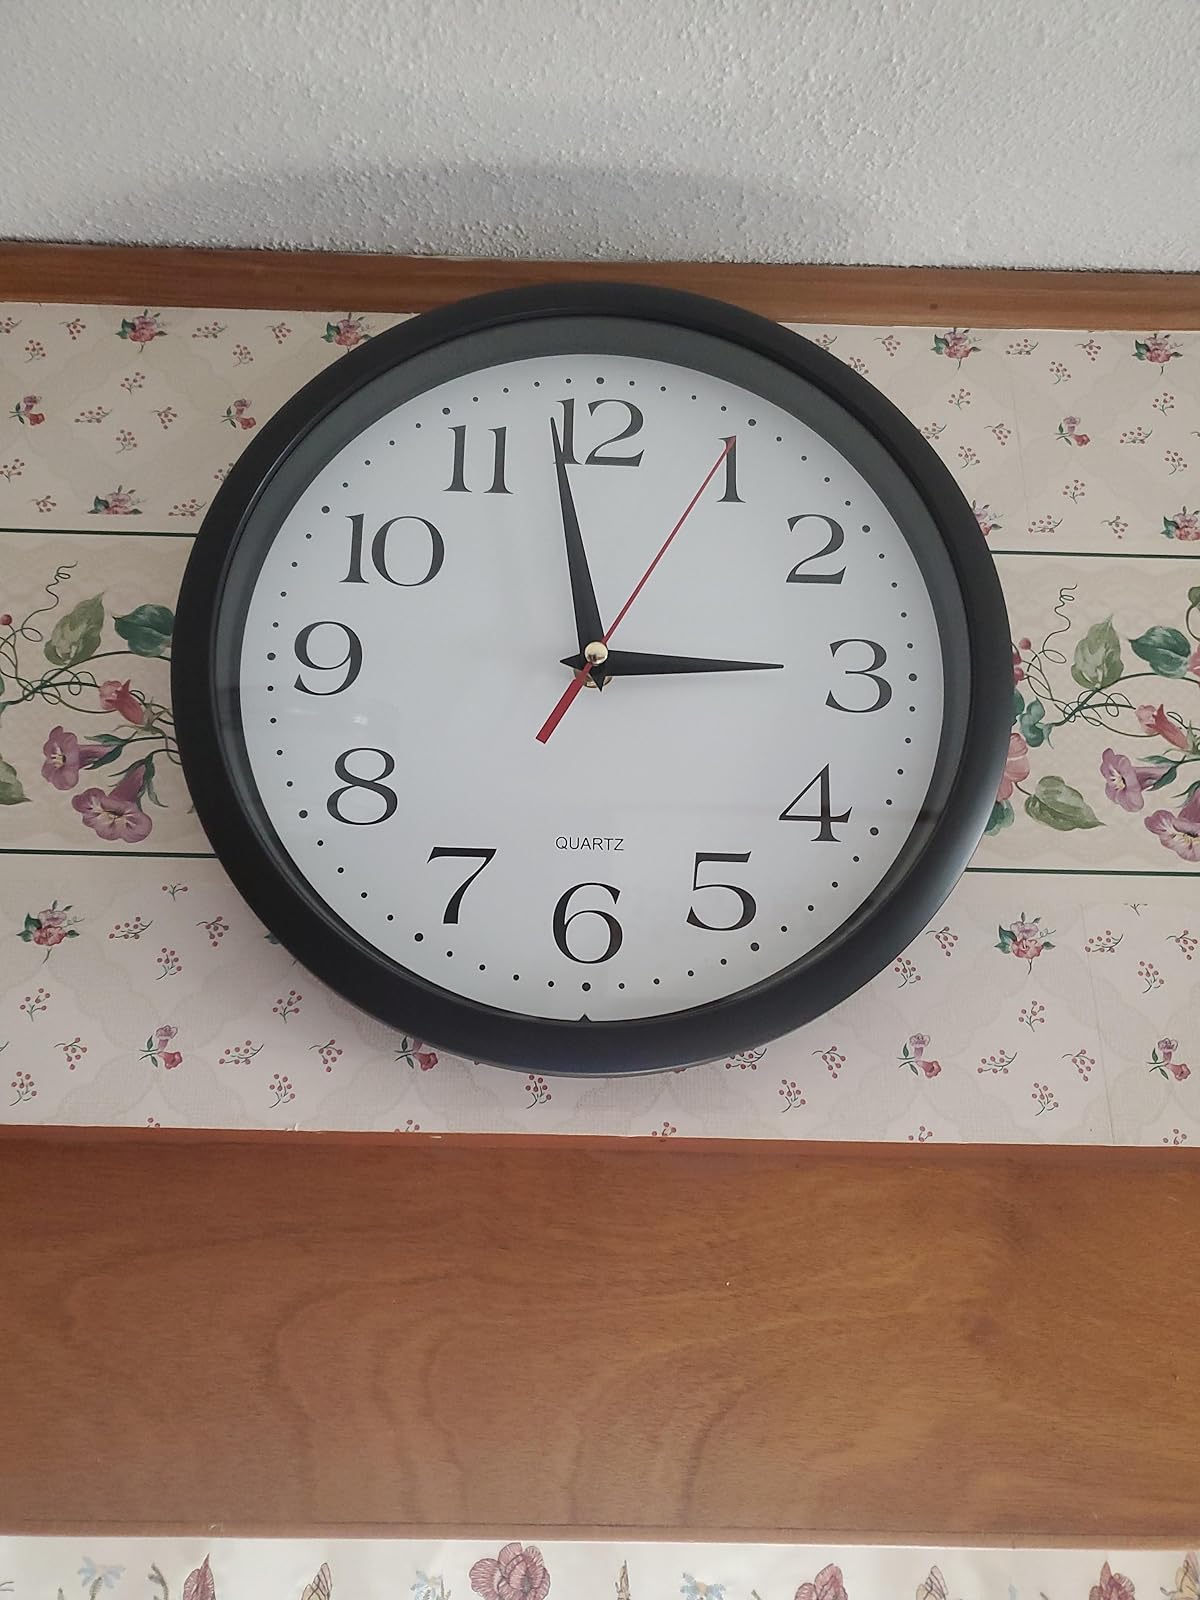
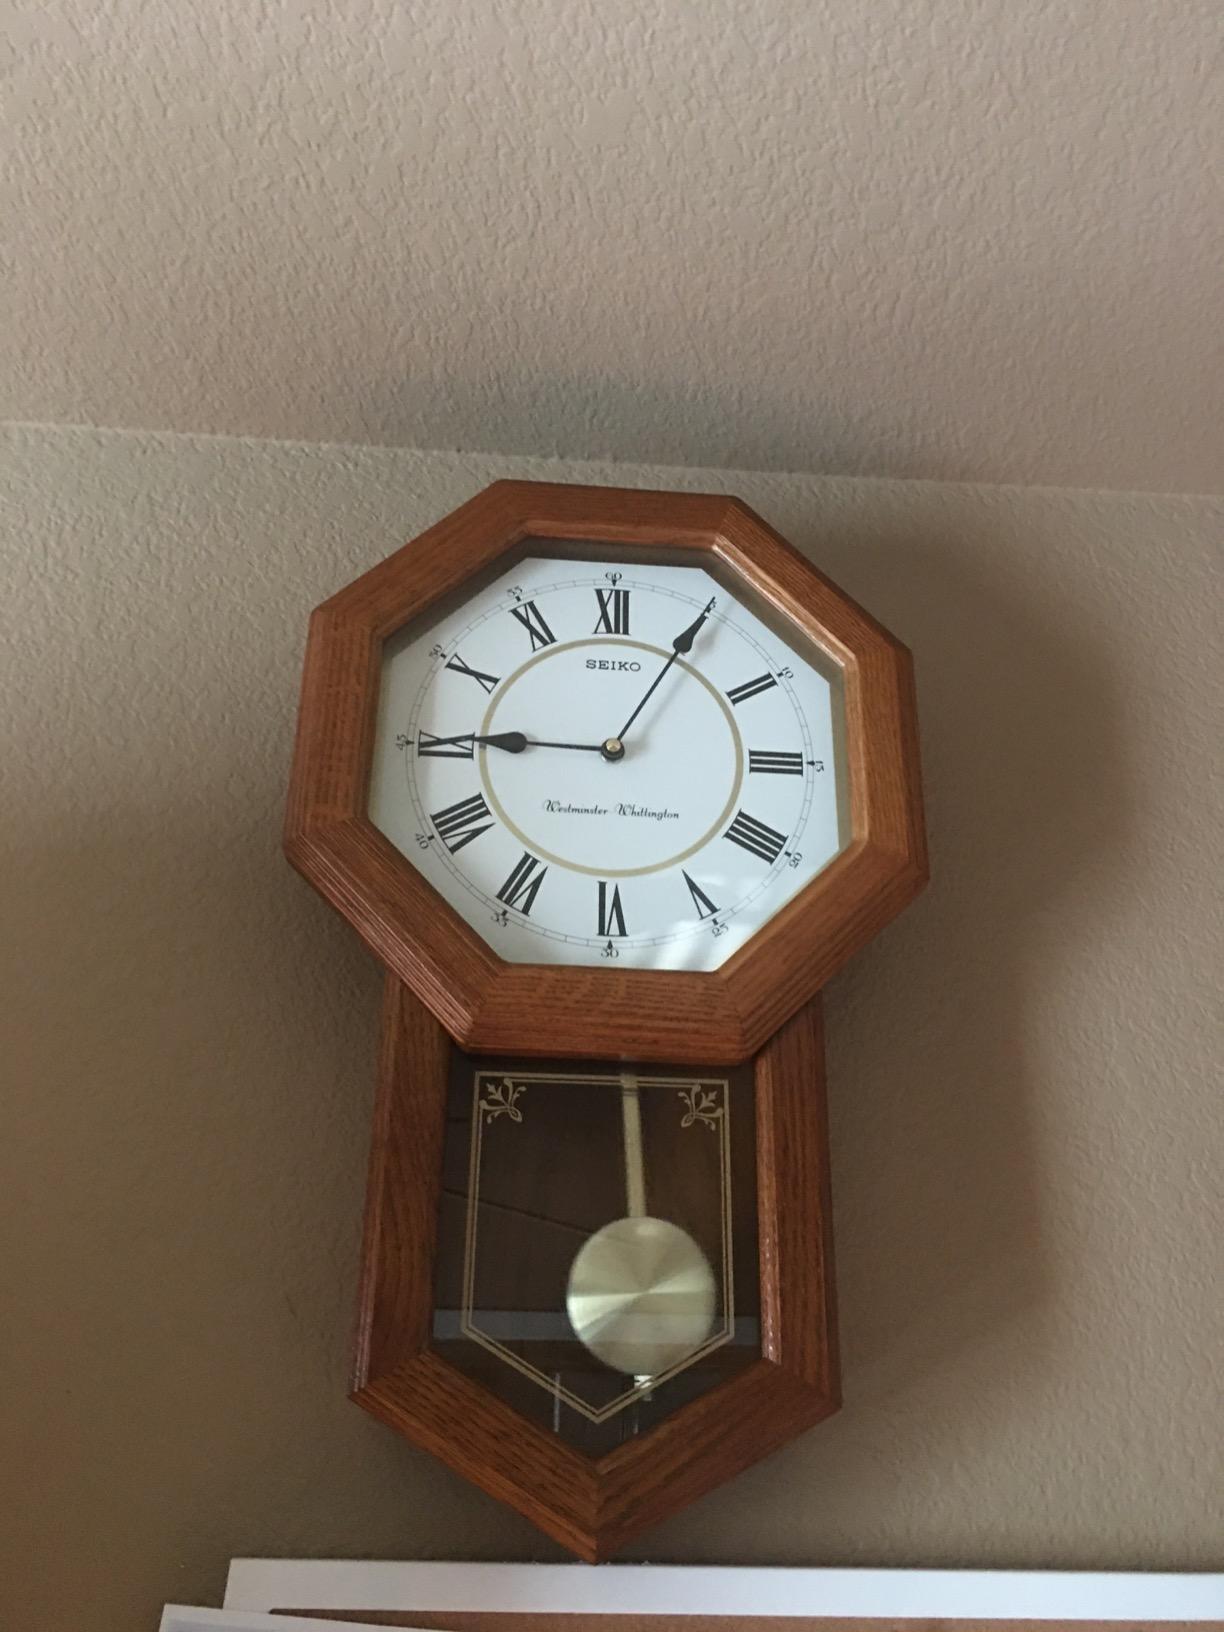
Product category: clock
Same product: no